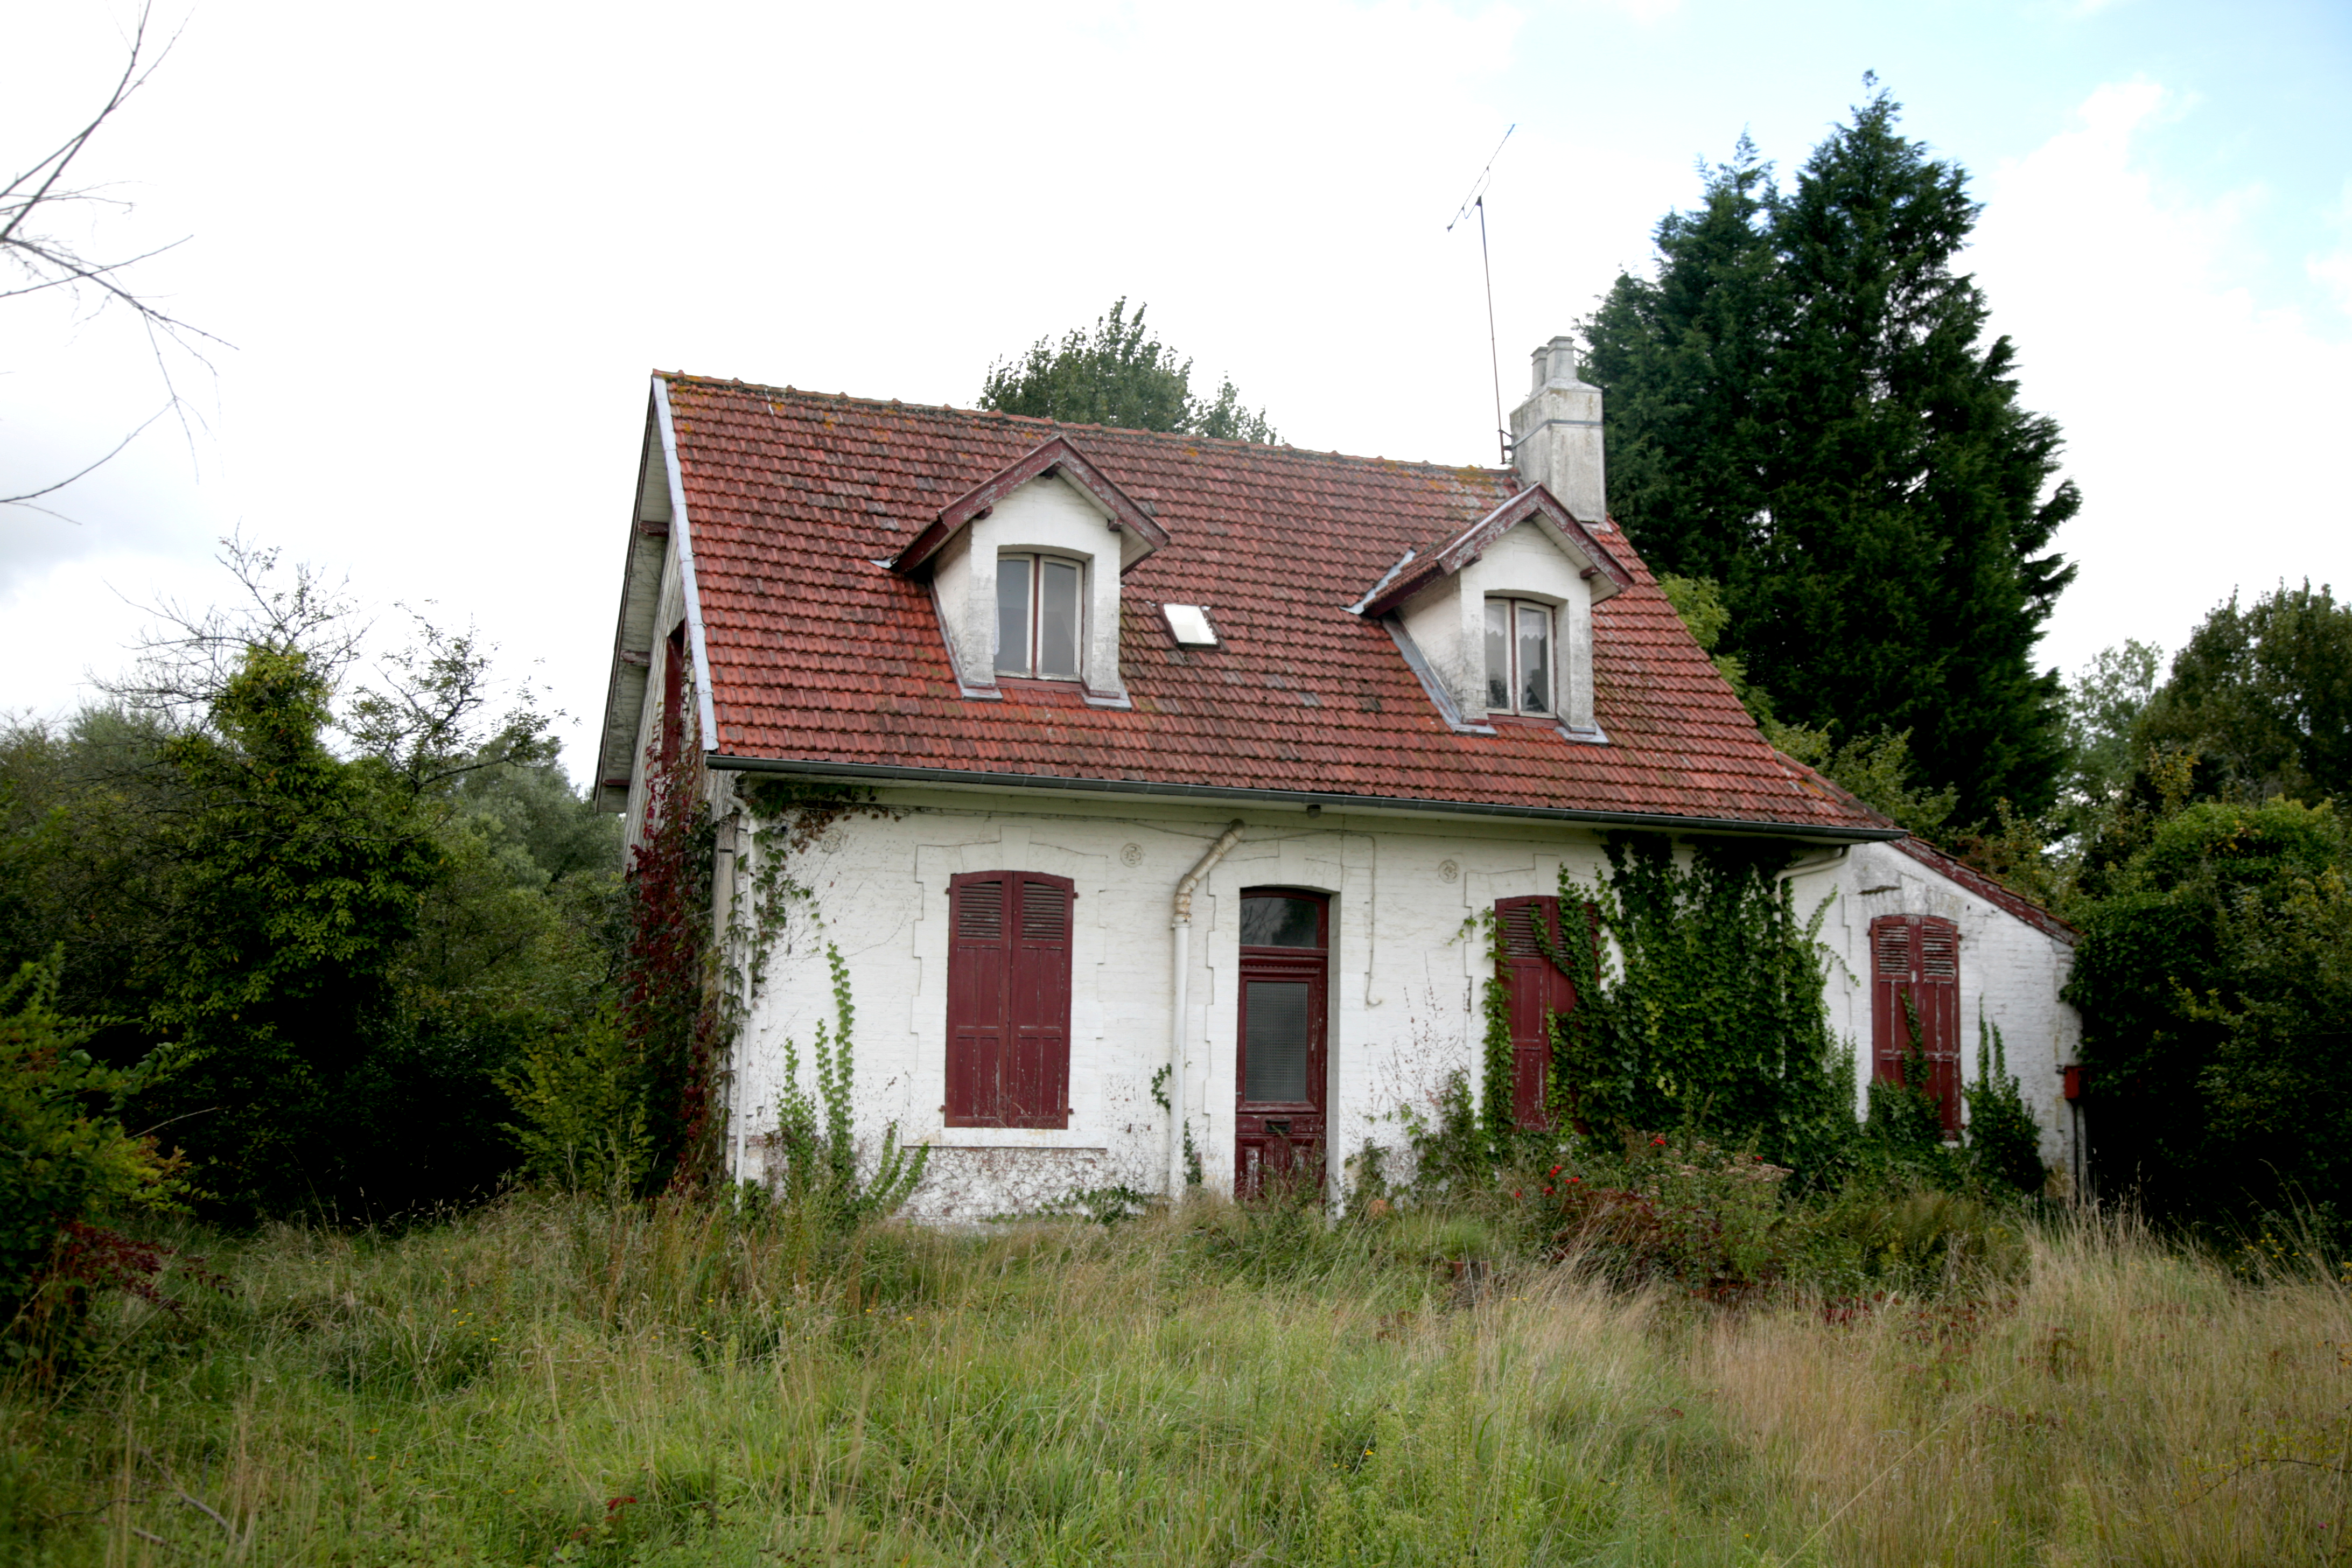
architecture, farm, villa, house, building, barn, home, village, france, cottage, facade, property, church, chapel, place of worship, farmhouse, arquitectura, francia, casa, maison, 5d, estate, frankrijk, frankreich, architektur, architettura, pasdecalais, cotedopale, pasdecaials, stellaplage, cucq, nachhause, thuis, real estate, rural area, tr pied, residential area